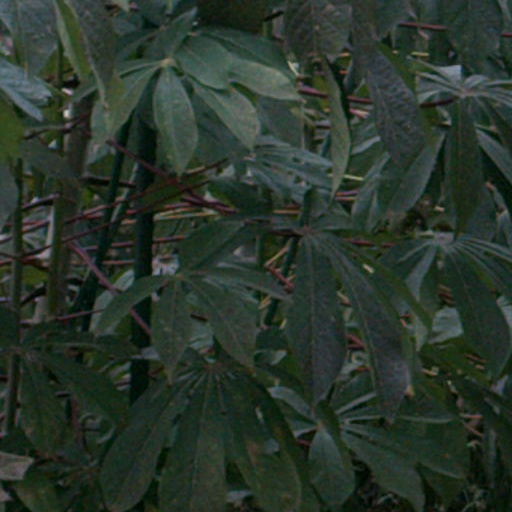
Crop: cassava